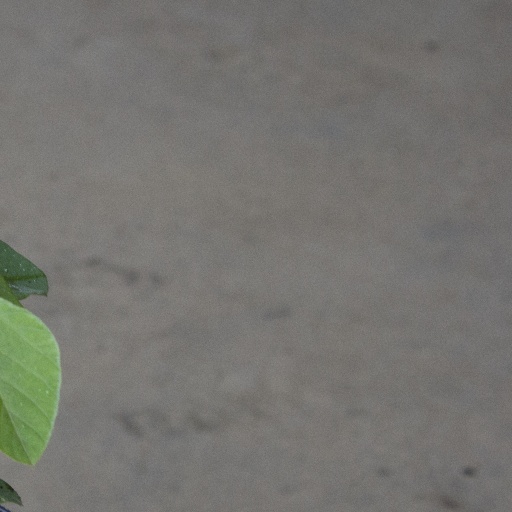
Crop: soybean